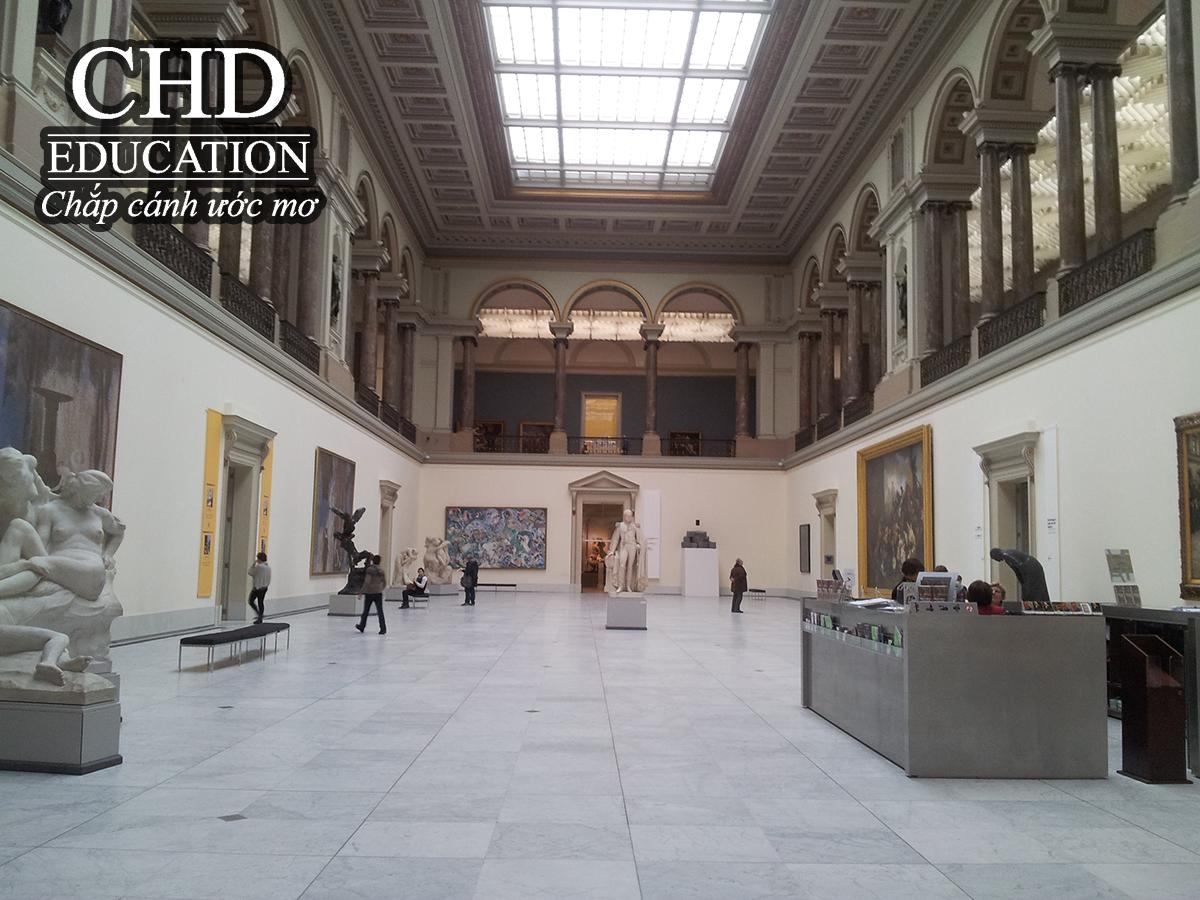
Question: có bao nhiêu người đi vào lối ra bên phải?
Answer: có hai người đang đi vào lối ra bên phải